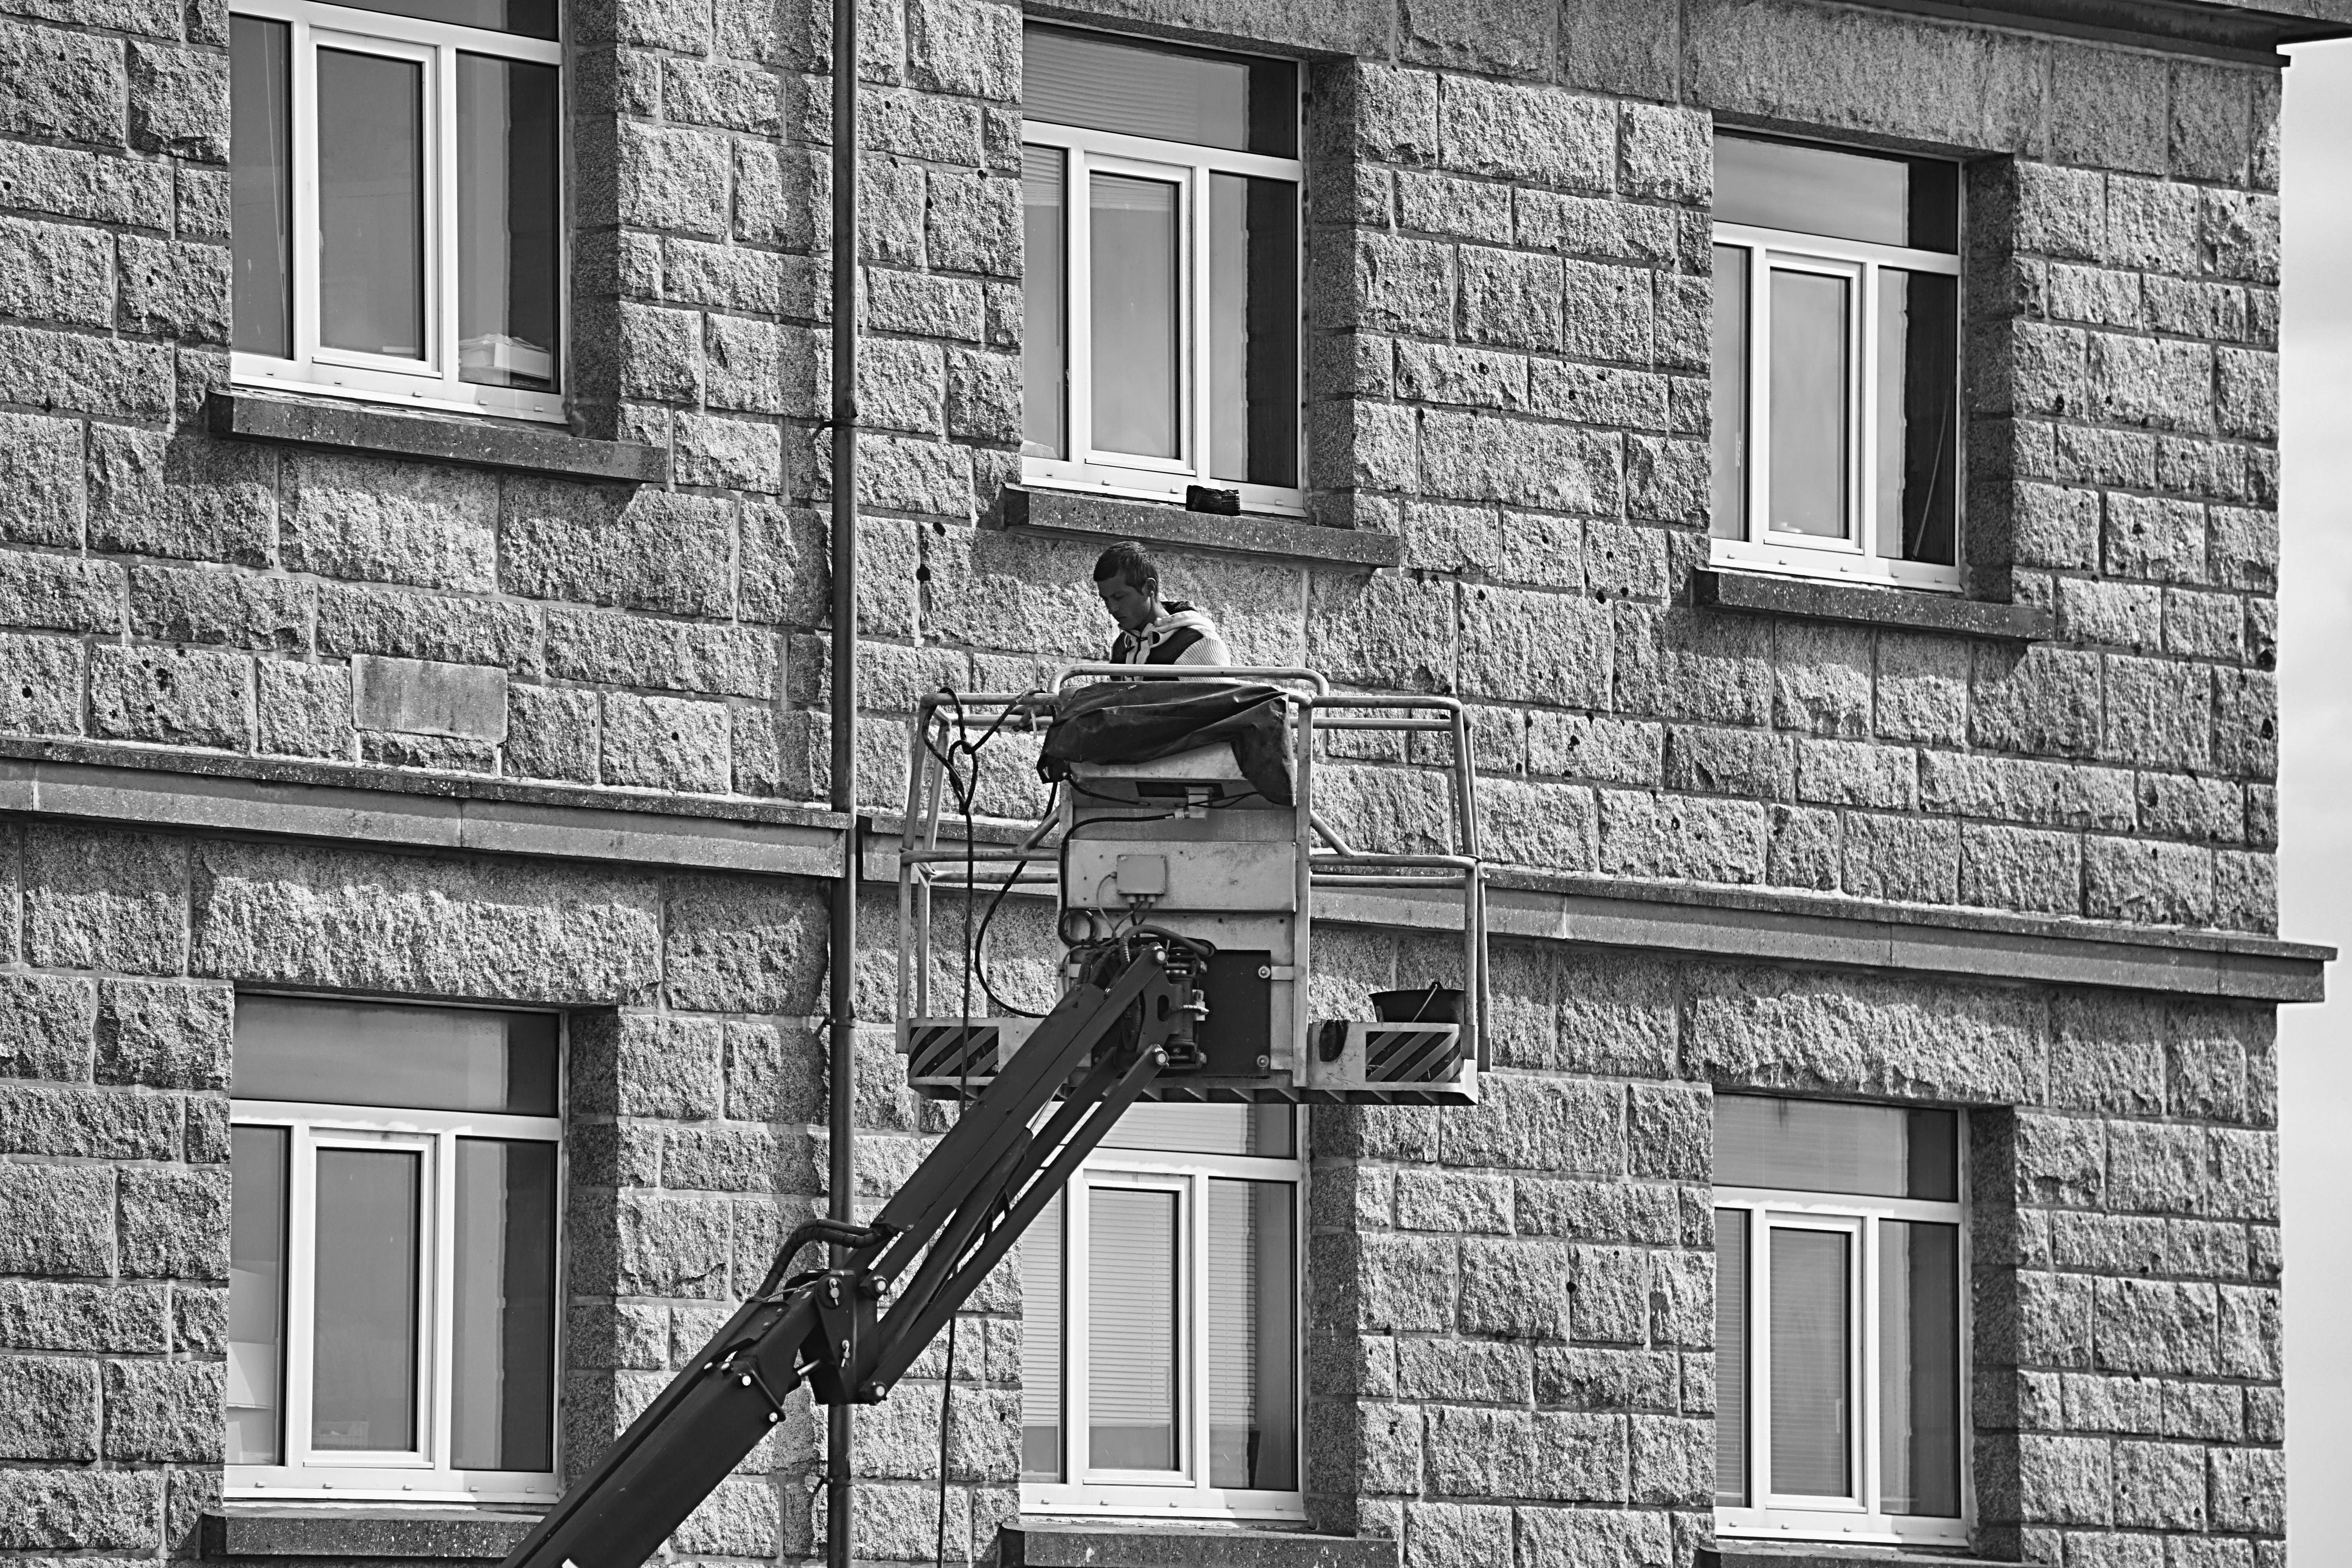
work, man, black and white, architecture, road, white, street, house, window, glass, alley, city, home, urban, wall, facade, black, monochrome, brick, lighting, door, worker, infrastructure, character, nacelle, house facade, urban area, monochrome photography